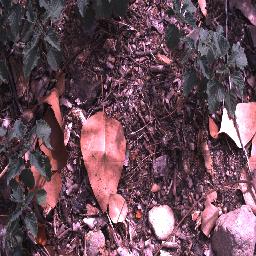
Label: negative